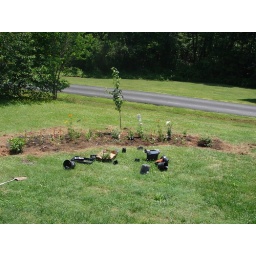
New bed in the front yard. That's a ginko tree in the middle